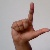
The image shows a hand gesture representing the letter 'L' in Indian Sign Language.